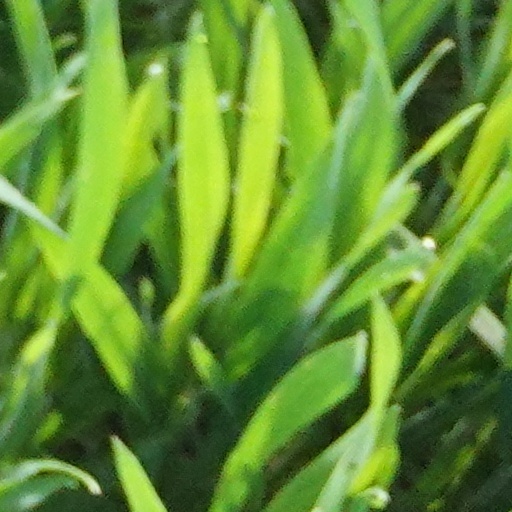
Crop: wheat